Cessna 340

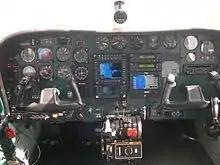
Instrument panel

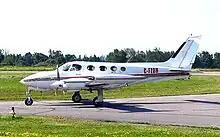
1973 model Cessna 340

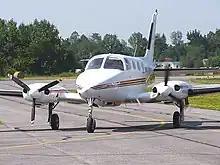
1973 model Cessna 340 front view

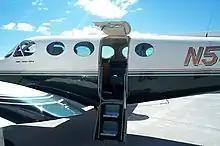
Airstair door

The Cessna 340 is a twin piston engine pressurized business aircraft that was manufactured by Cessna.